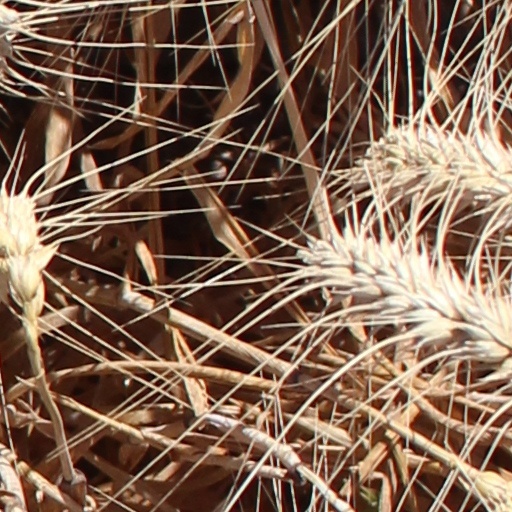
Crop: wheat